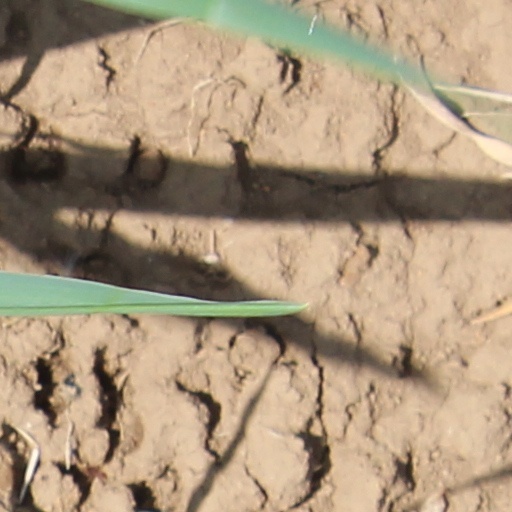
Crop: wheat